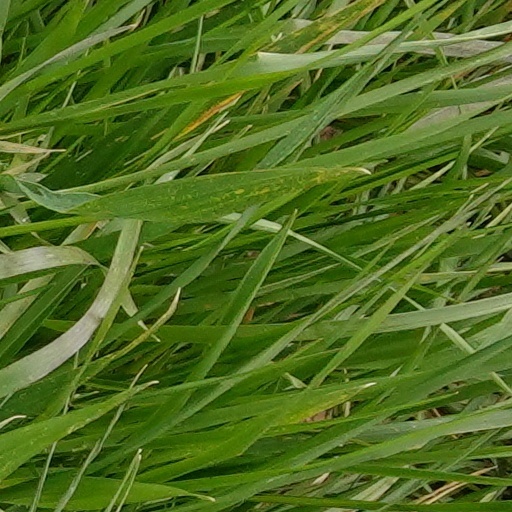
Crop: wheat